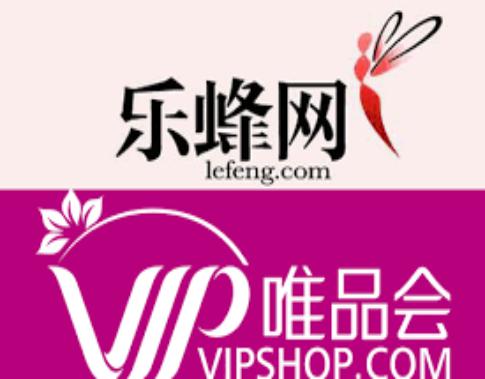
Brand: lefeng
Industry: Others